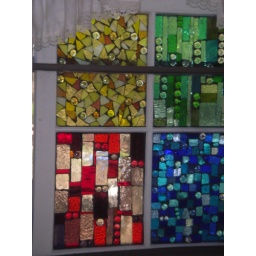
Glass on glass window installed in bathroom window between 2 panes of glass.